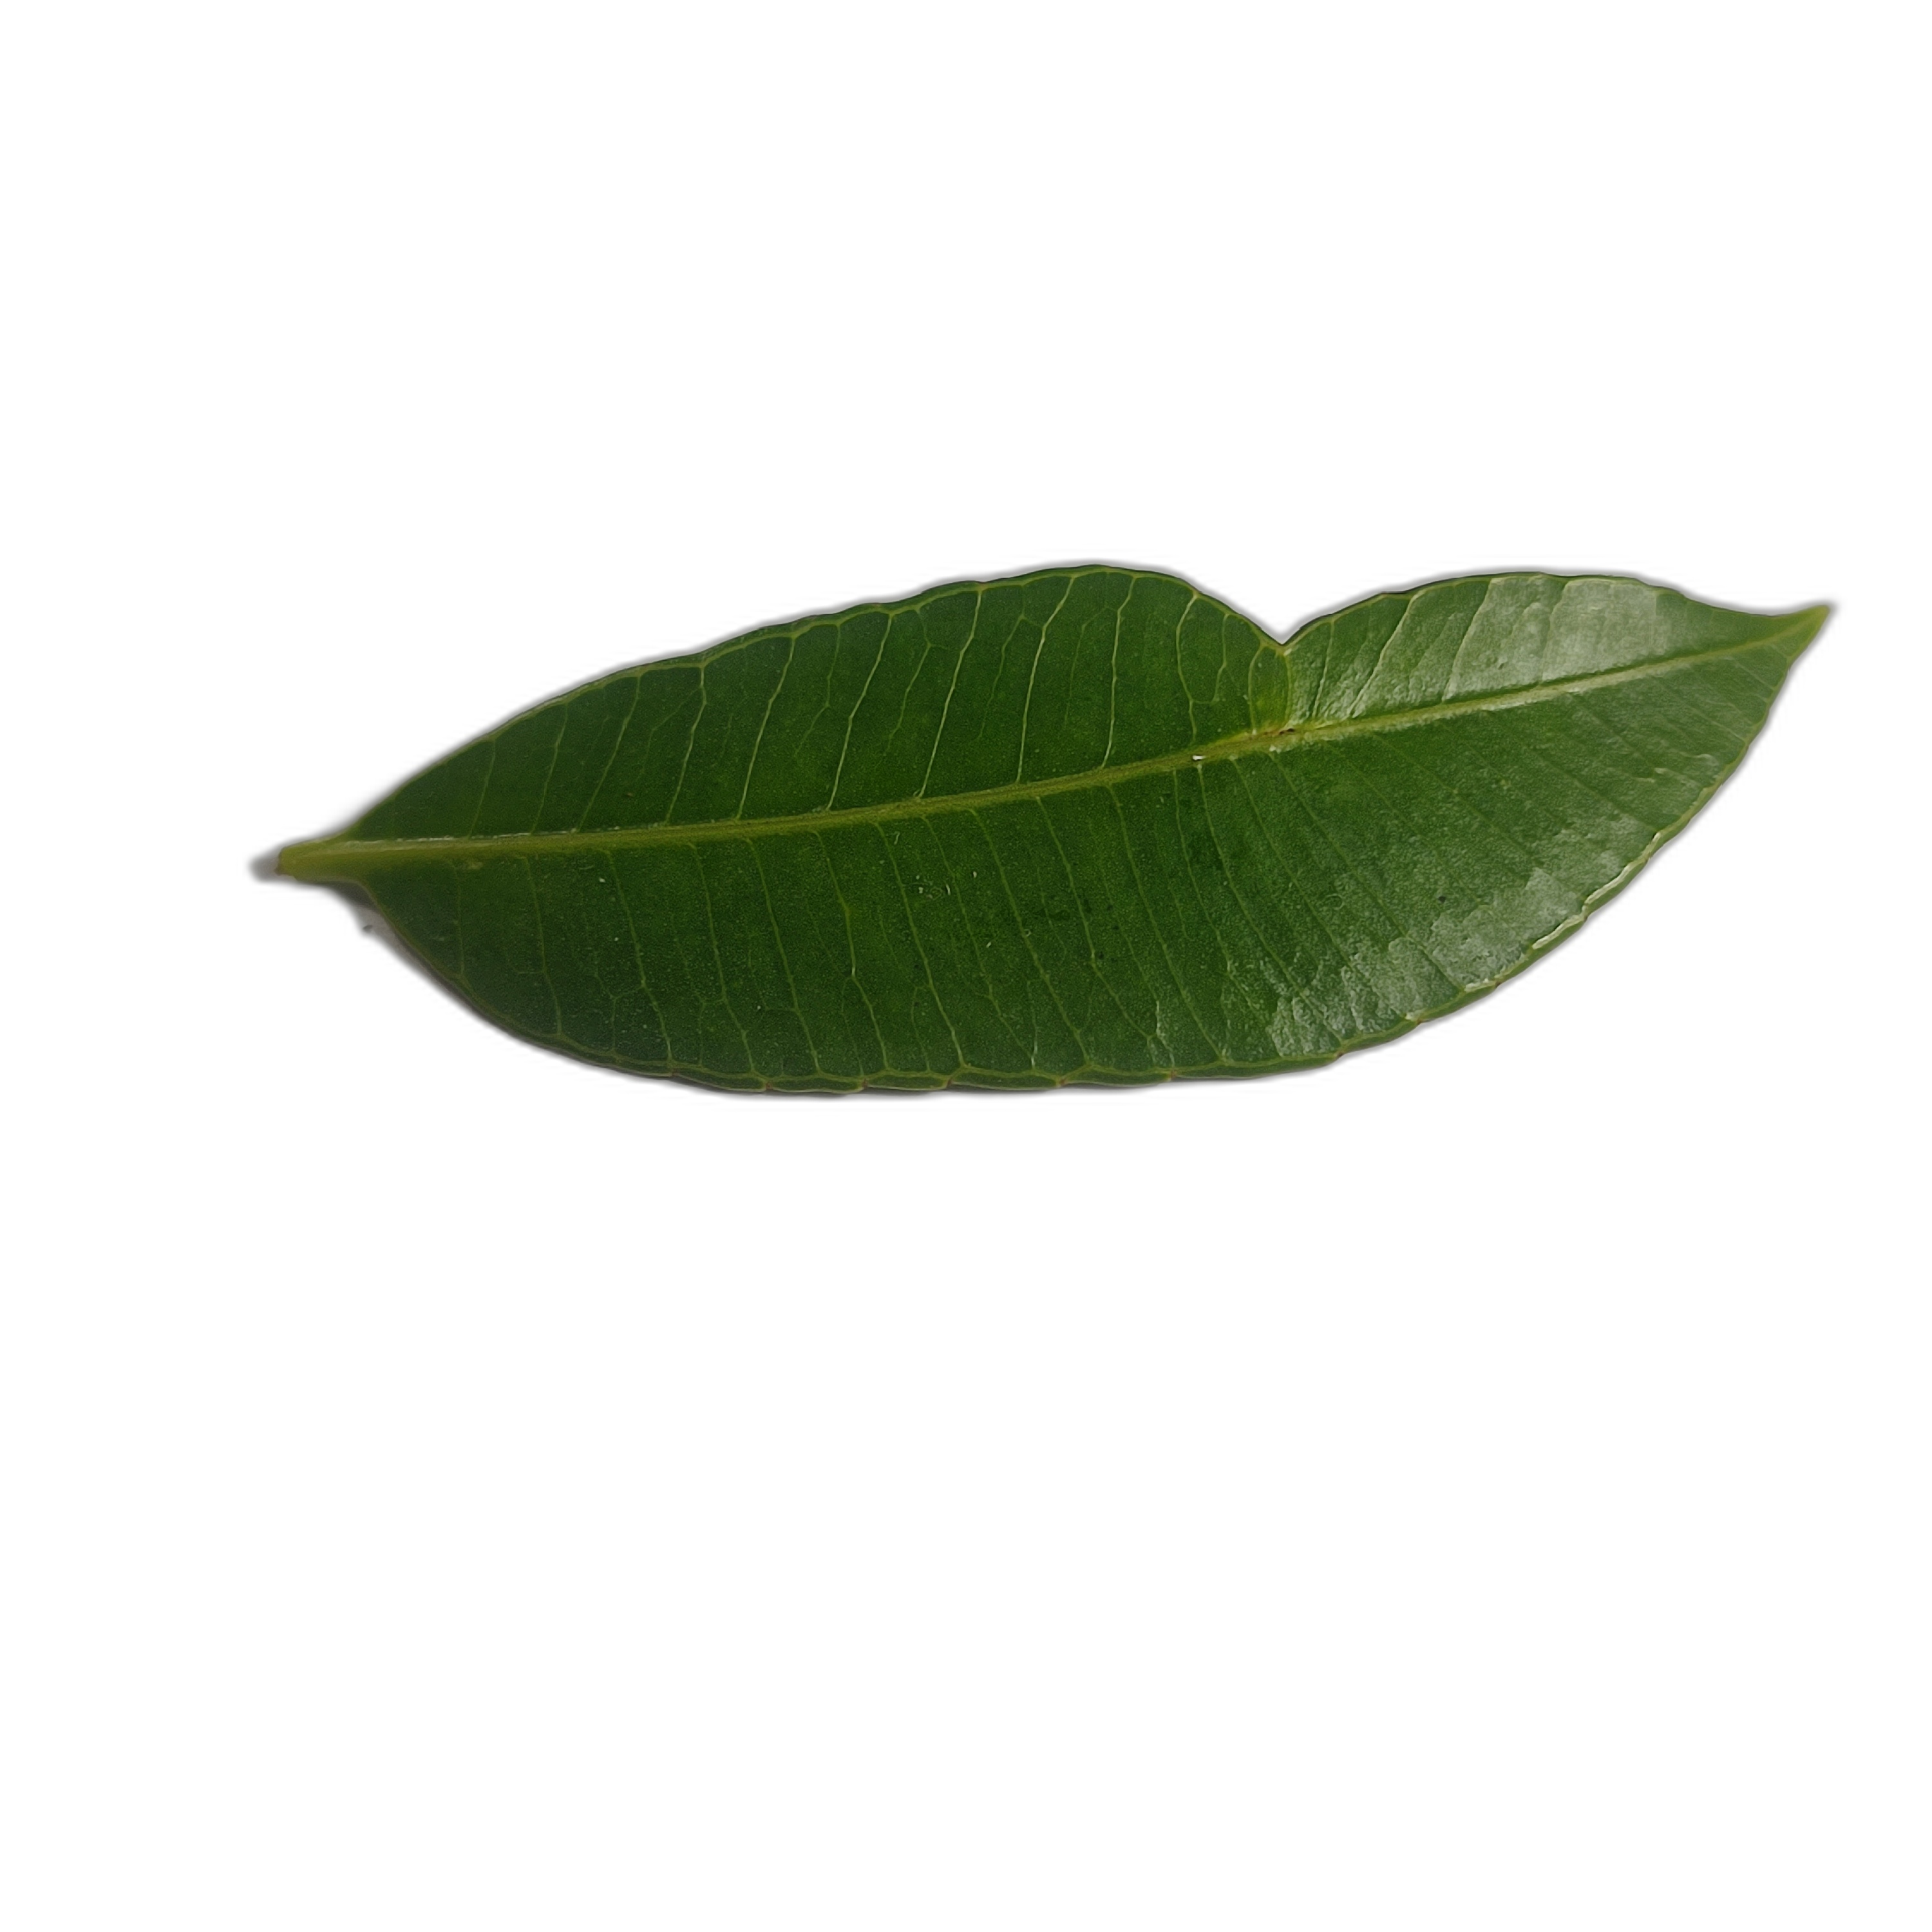
Label: healthy